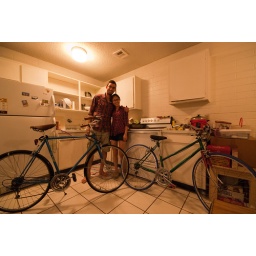
our two bikes in their happy home